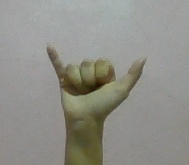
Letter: ya